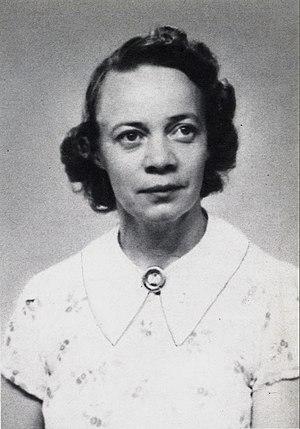
Åsta Holth, née le 13 février 1905 à Grue et morte le 16 mars 1999 à Kongsvinger, est une novelliste et poétesse norvégienne.